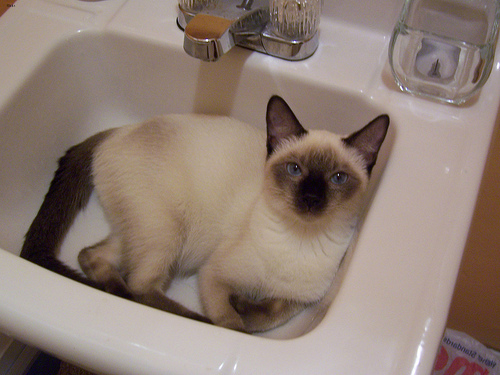
Breed: siamese